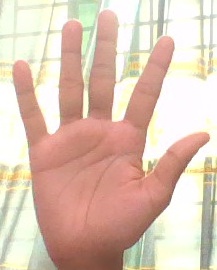
ASL sign: 5